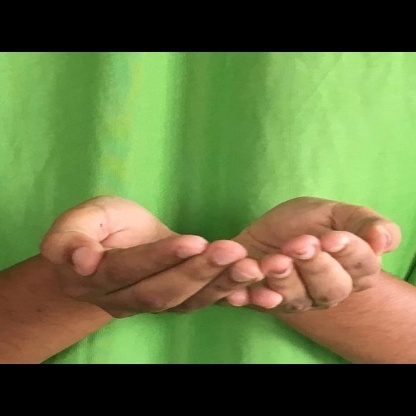
Mudra: Pushpaputa